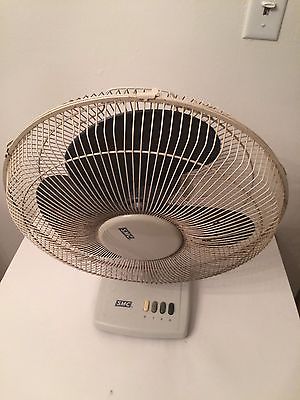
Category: fan